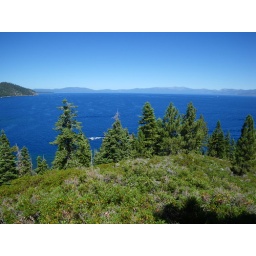
Looking the NE over Lake Tahoe. Yes, the water was really this blue - incredible.